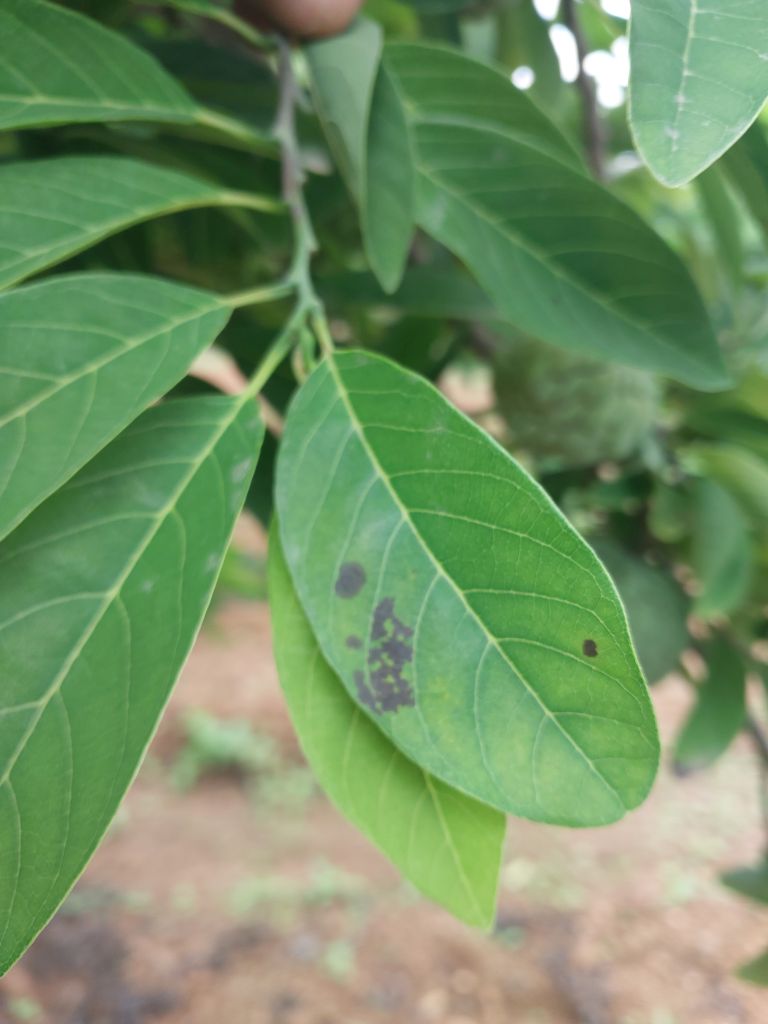
Disease label: Leaf spot on Leaves